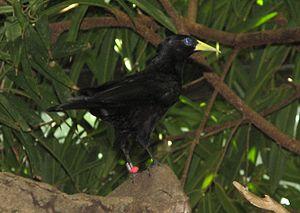
Le Cassique cul-rouge est une espèce de passereau d'Amérique du Sud de la famille des ictéridés.